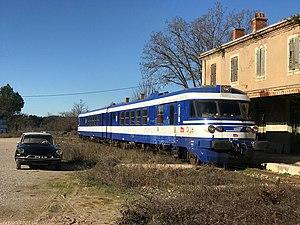
Autorail X1501 en gare de La Barque-Fuveau
Fondée en 1994, l'Association du Train Touristique du Centre Var est une association loi de 1901. Elle regroupe plus de 50 membres dont une vingtaine participent activement à l'exploitation. Depuis l'été 2001, elle assure une desserte touristique saisonnière entre Carnoules et Brignoles. L'itinéraire parcouru est long de 24 kilomètres, et comporte une seule gare intermédiaire à Sainte-Anastasie.
Astrée est un automoteur prototype de la SNCF.